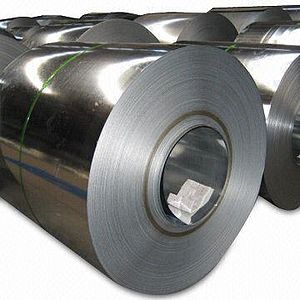
Kulstofstål
Ruler med kulstofstål.
Kulstofstål er stål, hvor det vigtigste legeringsgrundstof er kulstof. Stål med lavt kulstofindhold har egenskaber, der svarer til jerns. Som kulstofindholdet stiger, bliver metallet hårdere og stærkere, men bliver samtidig også sværere at arbejde med.